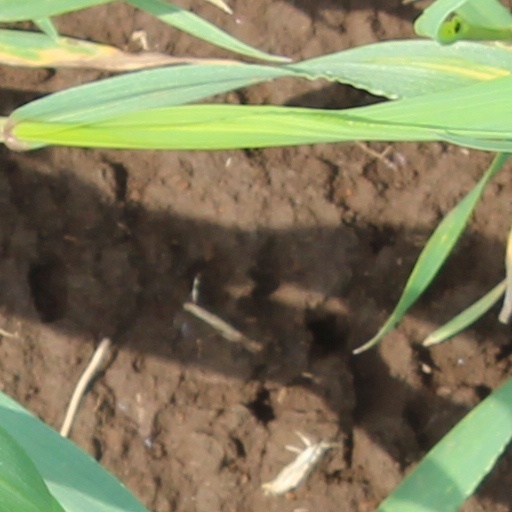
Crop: wheat